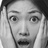
Emotion: surprise